Gustave Charles Fagniez

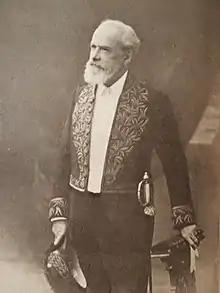
Gustave Fagniez portrait

In 1876, Gustave Fagniez co-founded the "Revue historique" with Gabriel Monod. The journal’s first article is considered the manifesto of the methodical school of history. Fagniez later compiled articles on diplomatic history into his two-volume "Le Père Joseph et Richelieu", which won the Grand prix Gobert in 1895.